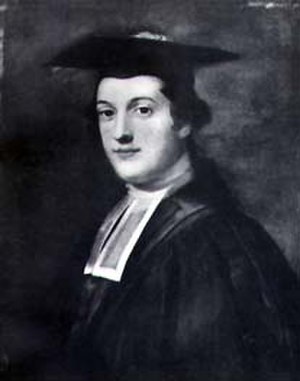
William Henry Cavendish-Bentinck, 3. hertug af Portland
William Henry Cavendish-Bentinck, 3. hertug af Portland KG PC var en britisk statsmand. Han var premierminister to gange.